Green barbet

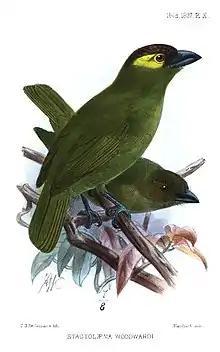
1897 illustration of a pair of Woodward's barbets, by J.G. Keulemans.

The number of races (or species) is not generally agreed upon, and the conservation status of the taxa depends critically on their taxonomic evaluation. Race "C. o. hylophona" is sometimes merged with "woodwardi" in a taxon with tentative species status, the so-called Woodward's barbet. These birds have the ear coverts and hind brow marked in yellow, as opposed to the dusky-headed populations. The type was obtained from oNgoye Forest in South Africa, and named for its discoverers, the Woodward brothers. "C. o. belcheri", which lacks the yellow ear coverts, is endemic to two isolated inselbergs, and may constitute a third species.